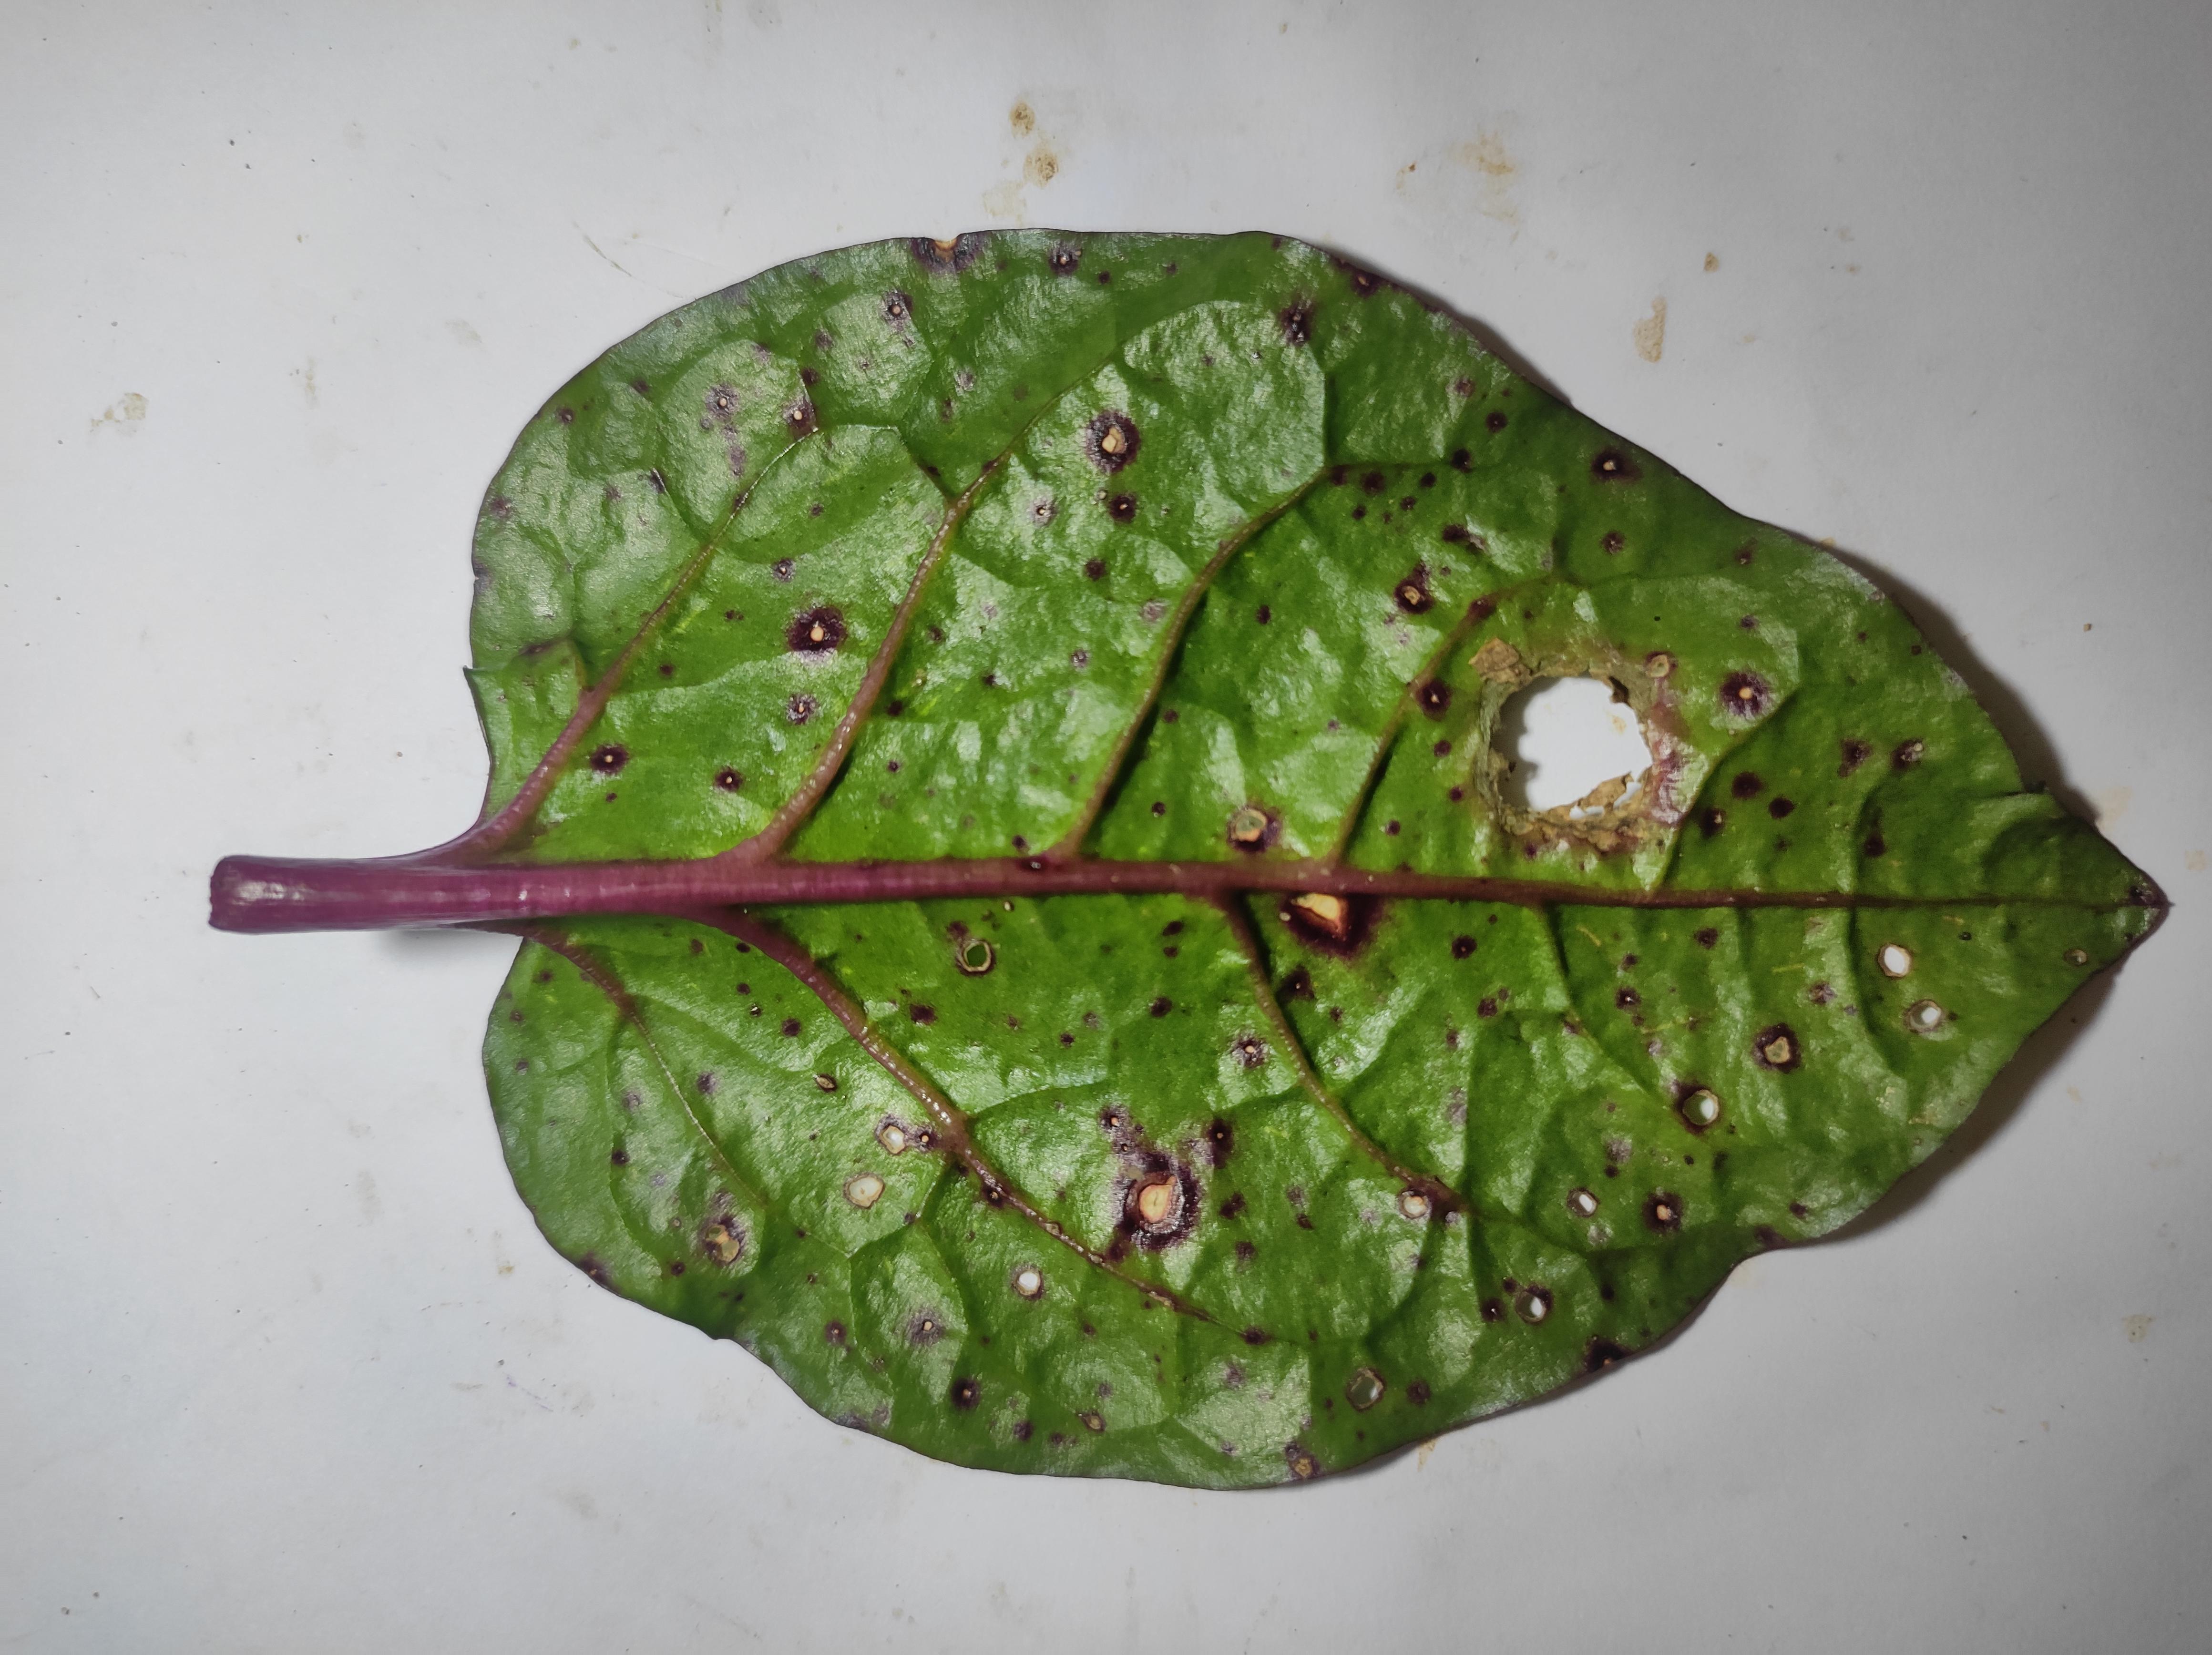
Label: straw_mite